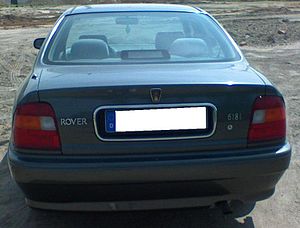
Rover 600-serie
En Rover 618i set bagfra
Rover 600 var en serie af store mellemklassebiler fremstillet af den britiske bilfabrikant Rover, og introduceret i april 1993.